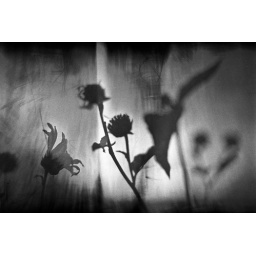
tijeras, new mexiconikon f3hp50/1.4Dfuji superia 1600 color negative film developed in kodak d-76 black and white developer